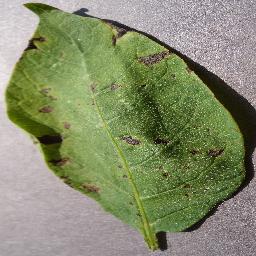
Etiqueta: Tizon_Temprano